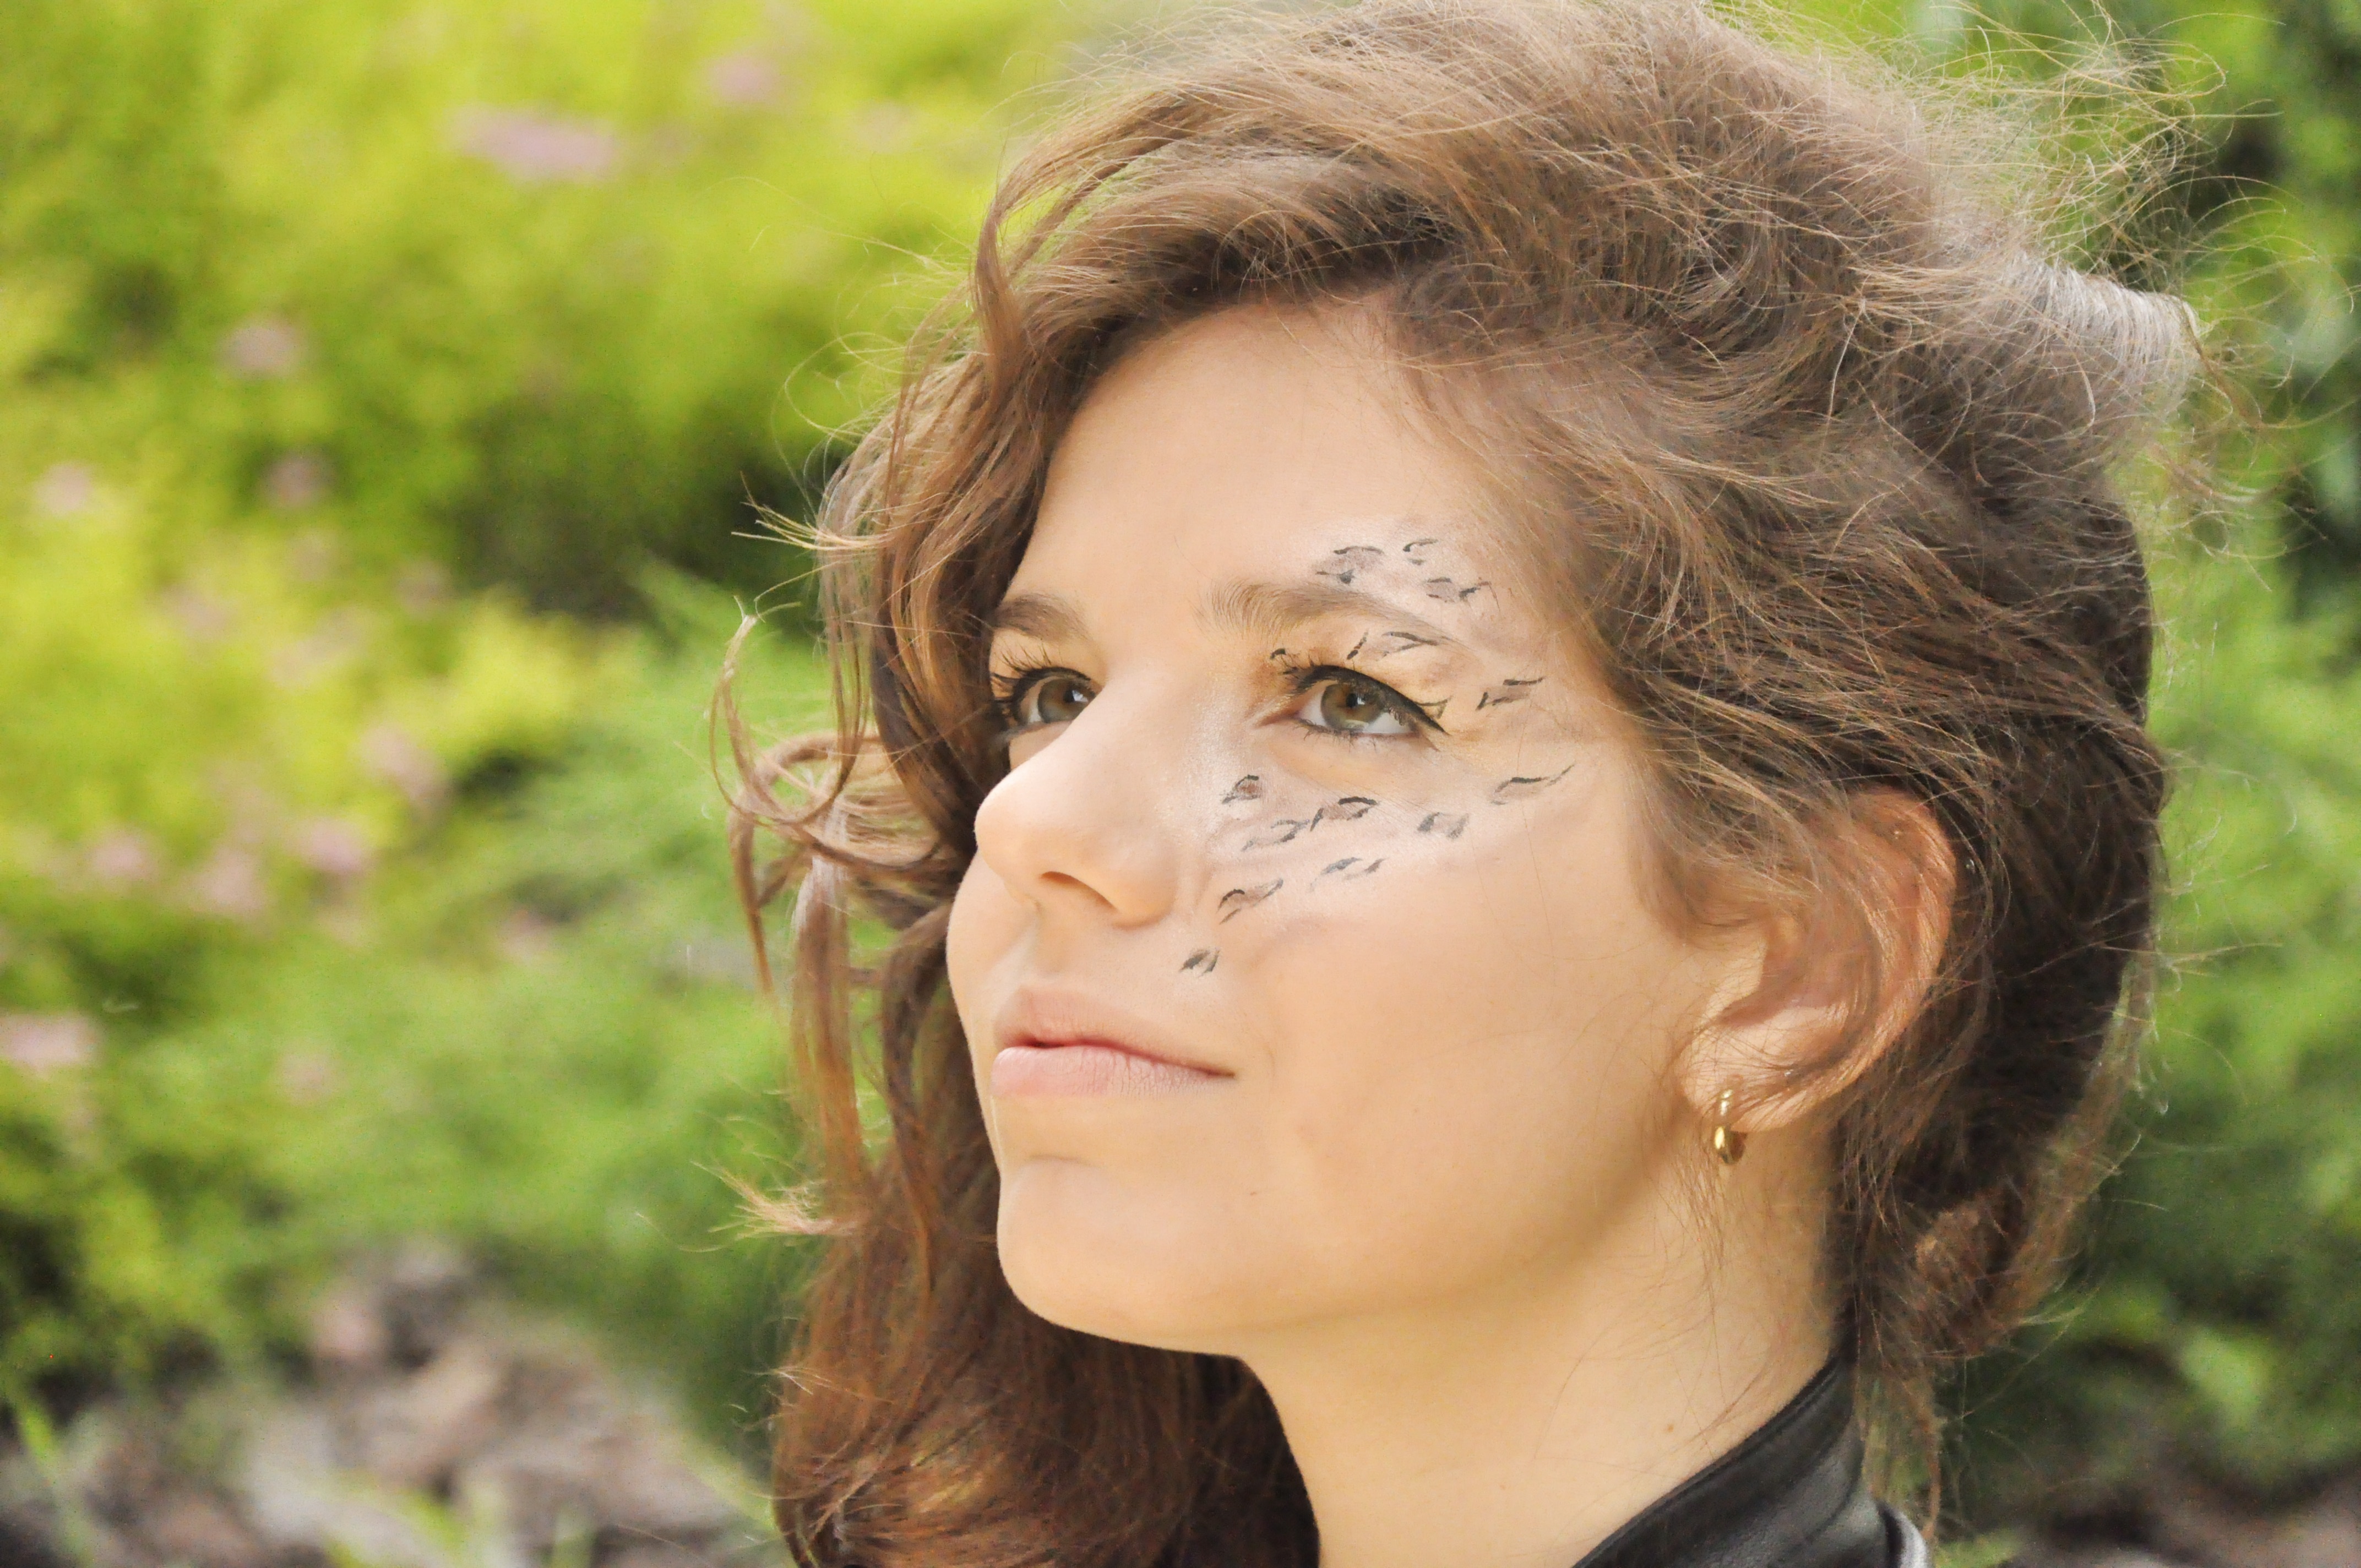
nature, grass, person, people, girl, woman, hair, photography, flower, portrait, model, lady, facial expression, hairstyle, smile, makeup, close up, face, nose, eye, head, skin, beauty, blond, organ, a person, photo shoot, brown hair, portrait photography